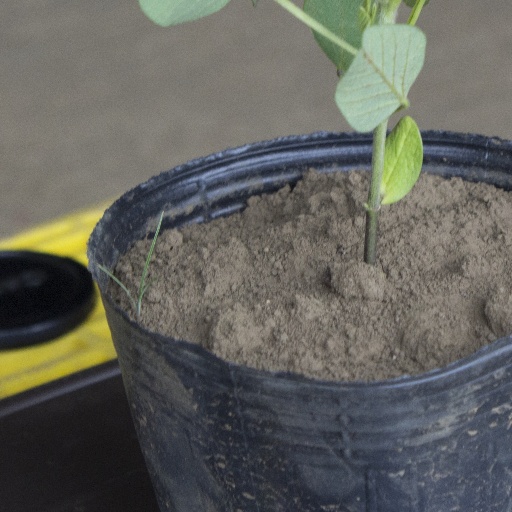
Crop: soybean